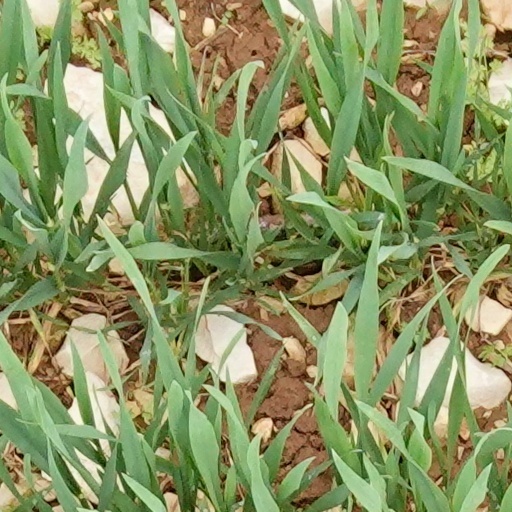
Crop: wheat